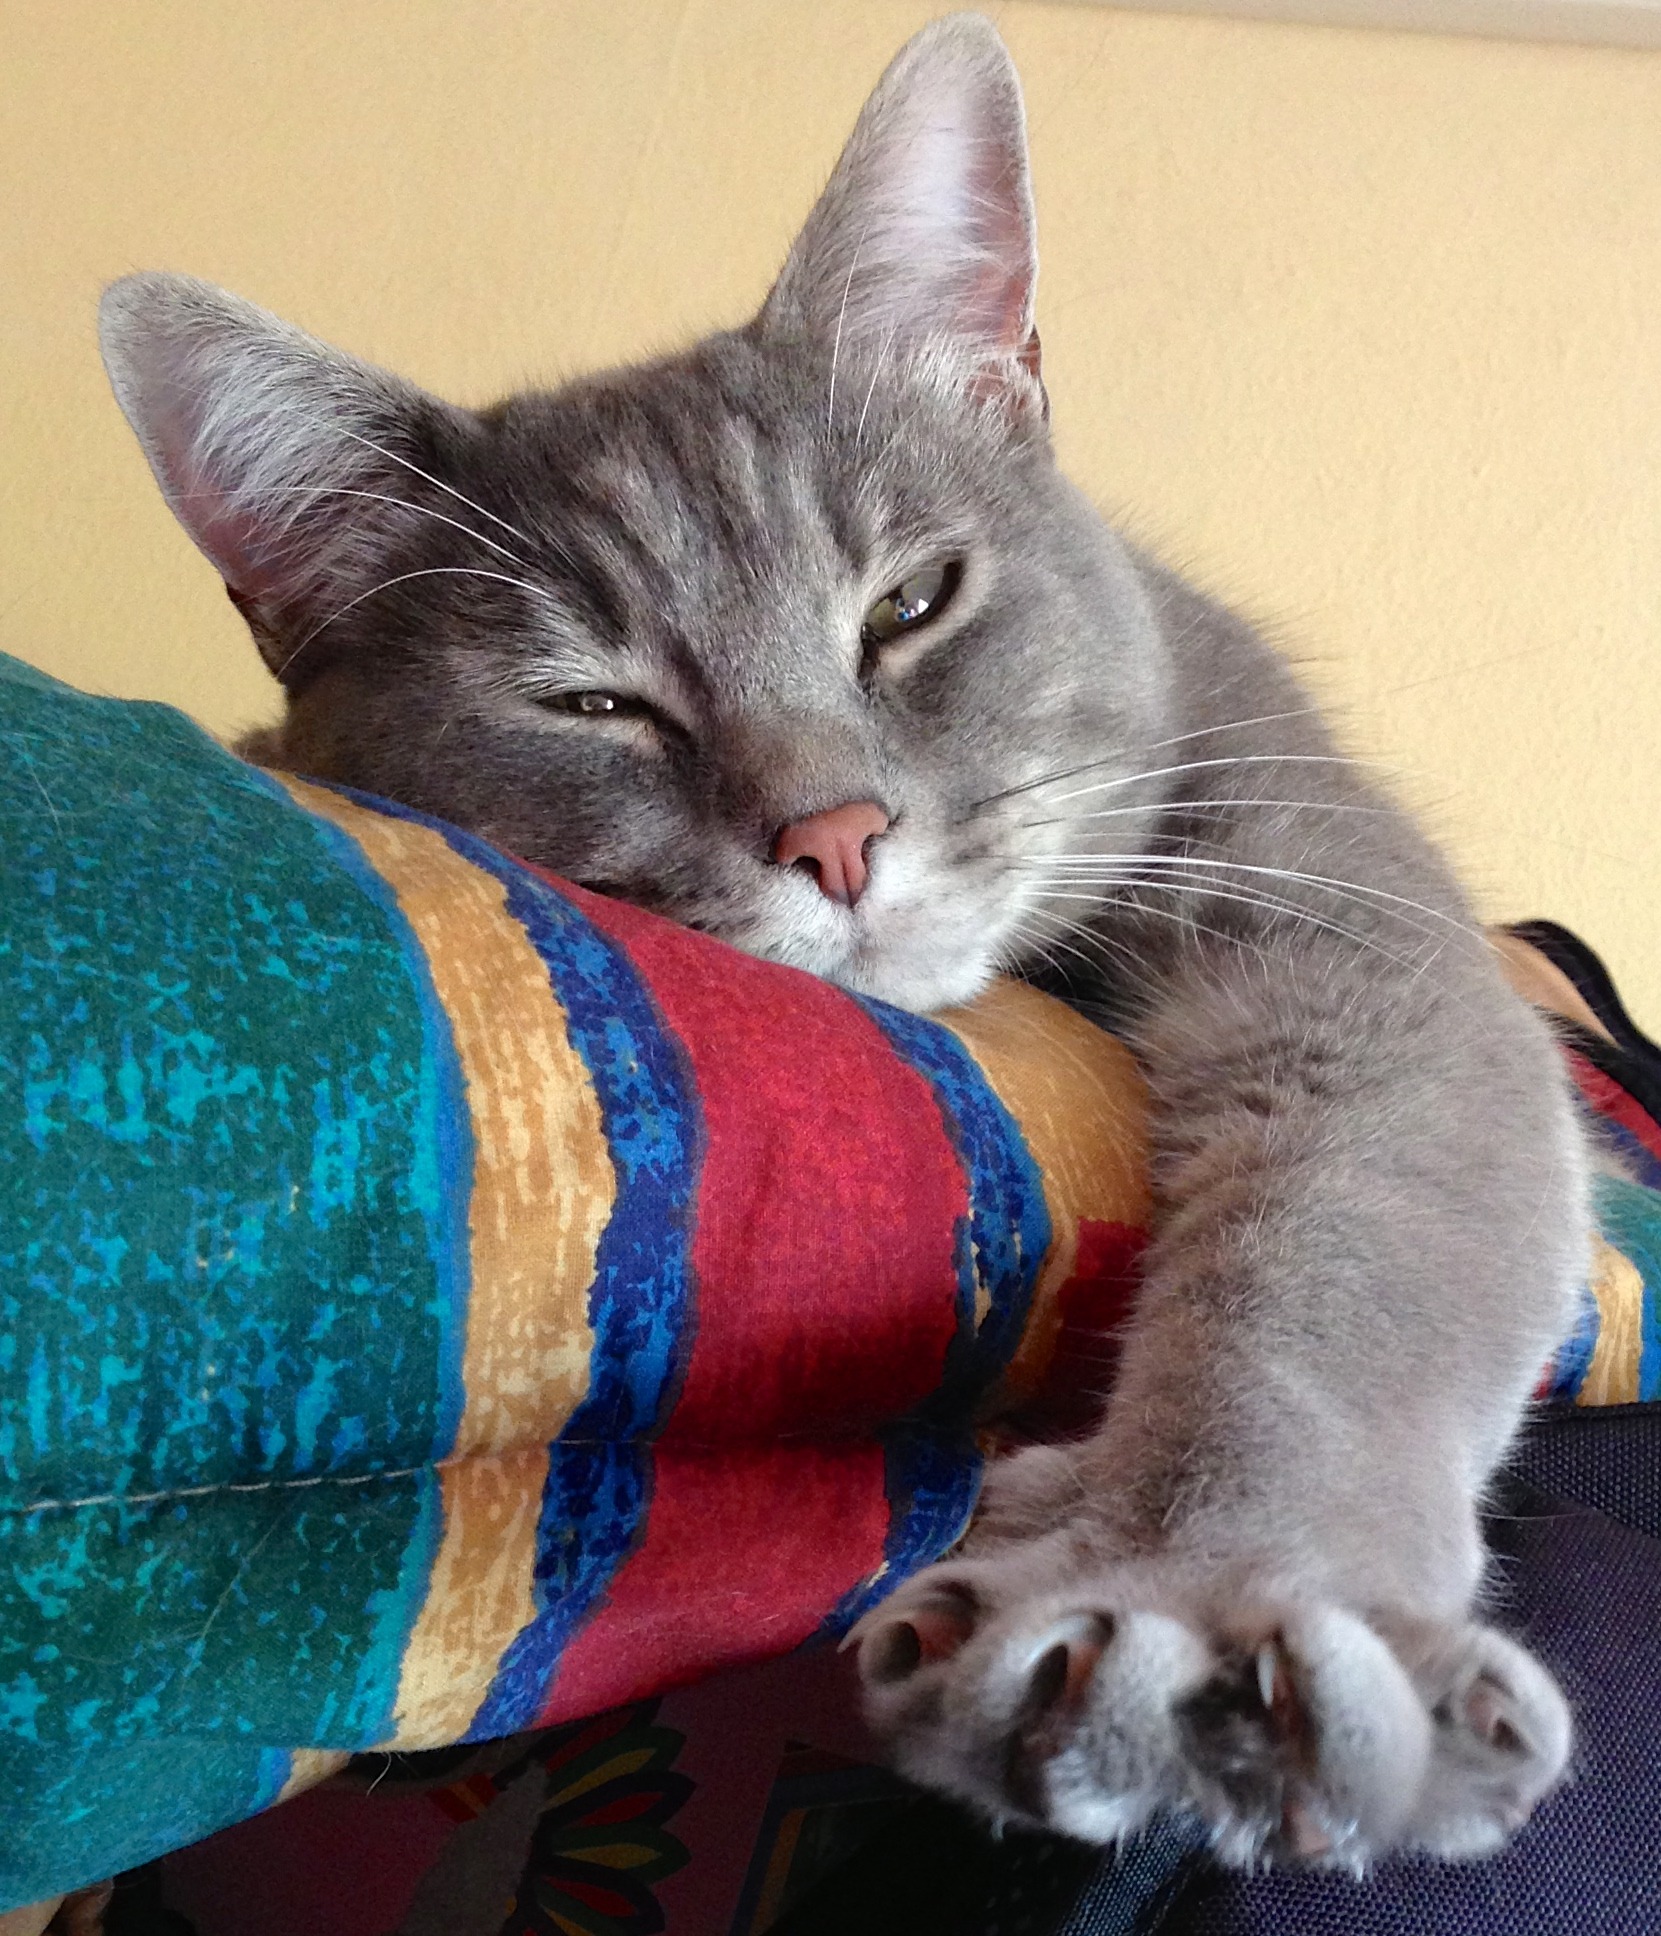
animal, pet, kitten, cat, mammal, whiskers, vertebrate, european shorthair, small to medium sized cats, cat like mammal, domestic short haired cat